Florida State Road 9336

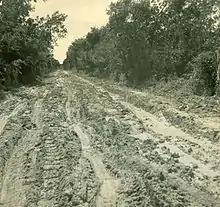
The Old Ingraham Highway was little more than a flood-ridden boggy trail through the Everglades.

Excluding the easternmost two blocks, SR 9336 was (with SR 997) part of the former SR 27, which connected Flamingo in the Everglades to US 27. The easternmost two blocks consisted of the former SR 906, which continued to Biscayne National Park. The designation was changed in the early 1980s because of confusion between the state road and the U.S. Highway.